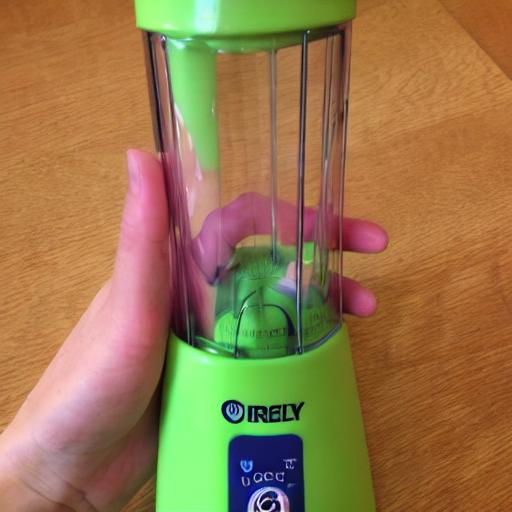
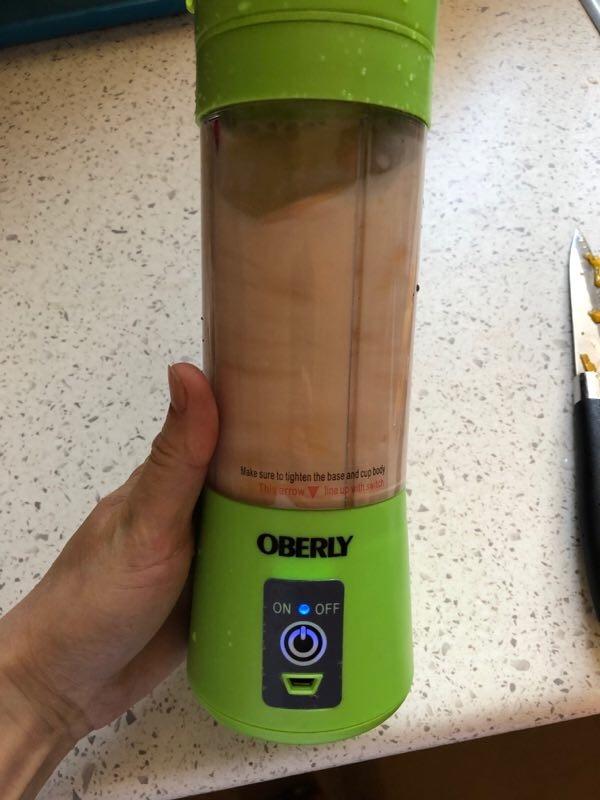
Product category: items_blender
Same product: no